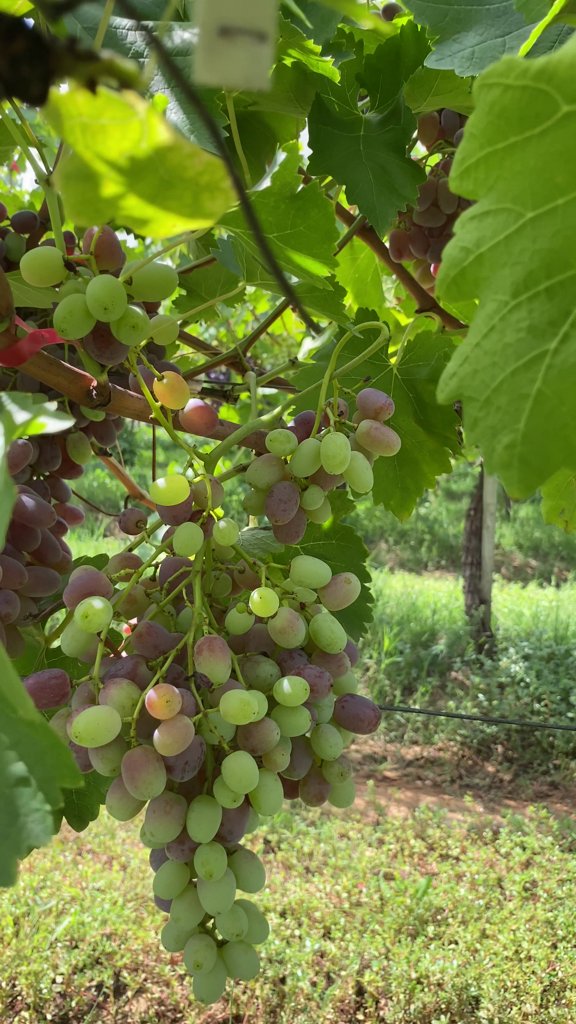
Berries visible: 178
Grape clusters: 5